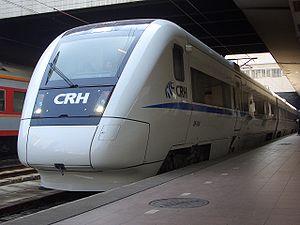
CRH, pour China Railway High-speed est la dénomination du service des trains à grande vitesse en Chine, désignant également une gamme de ces trains à grande vitesse.
Hexie, également connu sous le nom de CRH Hexie Hao, est une série de trains à grande vitesse exploités par China Railway sous la marque China Railway High-speed.